Roman Catholic Diocese of Nashville

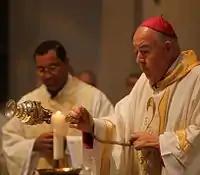
Bishop Choby (2011)

In 1893, the diocese contained 18,000 Catholics, 38 churches, and 30 priests. By the time of Byrne's death 30 years later in 1923, there were 25,000 Catholics, 58 churches, and 53 priests. One of Byrne's most significant accomplishments was the construction of a new cathedral. Unhappy with the size of the Cathedral of the Blessed Virgin of the Seven Sorrows, Byrne acquired new property in 1902 and completed the Cathedral of the Incarnation in 1914. As part of the cathedral's complex, he also built a new rectory and school. St. Thomas Hospital in Nashville was also established during his tenure.